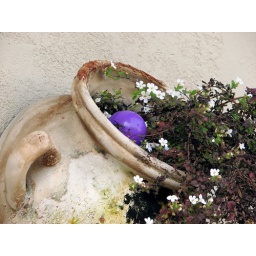
Eggs in the flower pots too.